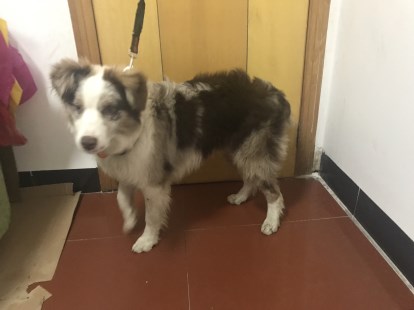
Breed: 2594-n000109-Border_collie